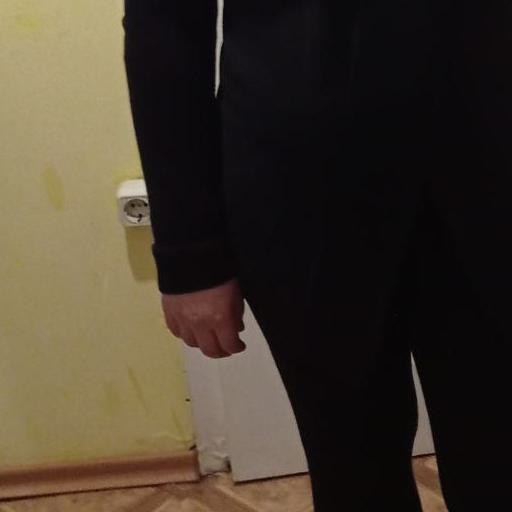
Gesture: no_gesture